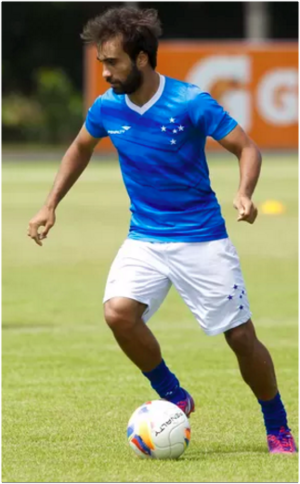
Gabriel Xavier
Gabriel Xavier er en brasiliansk fodboldspiller, som spiller for den japanske fodboldklub Nagoya Grampus.